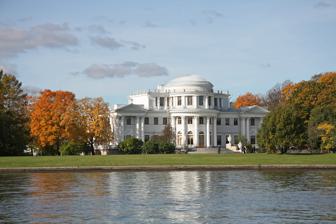
Building: Yelagin Palace
Country: Russia
Year built: 1822
59°58′45″N 30°16′12″E / 59.9793°N 30.27°E / 59.9793; 30.27 The east façade The west façade and park Yelagin Palace (Елагин дворец; also Yelaginsky or Yelaginoostrovsky Dvorets ) is a Palladian villa on Yelagin Island in Saint Petersburg , which served as a royal summer palace during the reign of Alexander I . The villa was designed for Alexander's mother, Maria Fyodorovna , by the architect Carlo Rossi . It was constructed in 1822 on the site of an earlier mansion built during the rule of Catherine the Great . The house was destroyed during World War II but was rebuilt and currently houses a museum. The isle to the north of the imperial Russian capital owes its name to its former proprietor, Ivan Yelagin (1725–94), a close ally of Catherine II from her early days as Grand Duchess. The first villa on the site might have been designed by Giacomo Quarenghi . Yelagin was fascinated with the idea of extracting gold from ordinary materials and retreated to the villa for his secretive research in alchemy . Count Cagliostro was summoned by Yelagin to help him in these activities, but fled the island after Yelagin's secretary had slapped him in the face. After the Dowager Empress Maria Feodorovna declared that she was too old to make daily trips to such distant residences as Pavlovsk Palace and Gatchina Palace , her son Alexander I bought the estate from Yelagin's heirs and asked Carlo Rossi to redesign the villa. Its lavish Neoclassical interiors were decorated by Giovanni Battista Scotti , Vasily Demuth-Malinovsky , and Stepan Pimenov . After Maria Feodorovna's death, the palace remained deserted for long periods of time. Nicholas II leased it to his prime ministers such as Sergei Witte , Pyotr Stolypin , and Ivan Goremykin . In June 1908 Stolypin lived in a wing of the Yelagin Palace; in July 1914 also the Council of Ministers under Ivan Goremykin convened there. The Bolsheviks turned the palace compound into "a museum to the old way of life". In the siege of Leningrad it was damaged by a shell and burnt to the ground. The house was rebuilt in the 1950s to serve as a resort for workers. Since 1987 it has housed a collection of objets d'art from the 18th and 19th centuries, notably precious glassware . The entrance is guarded by two lion sculptures, inspired by the Medici lions in Florence . References